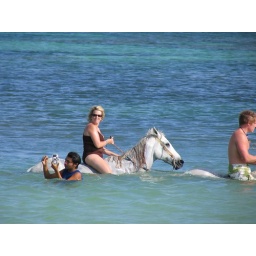
Darlene in the ocean on a horse